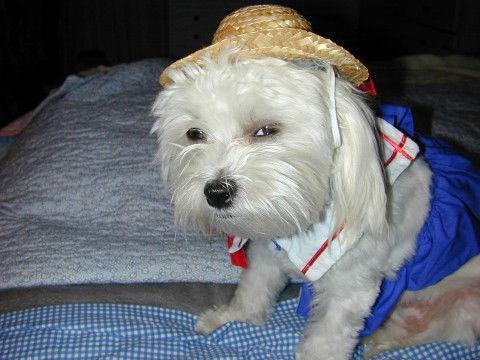
Maltese_dog